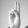
ASL letter: U